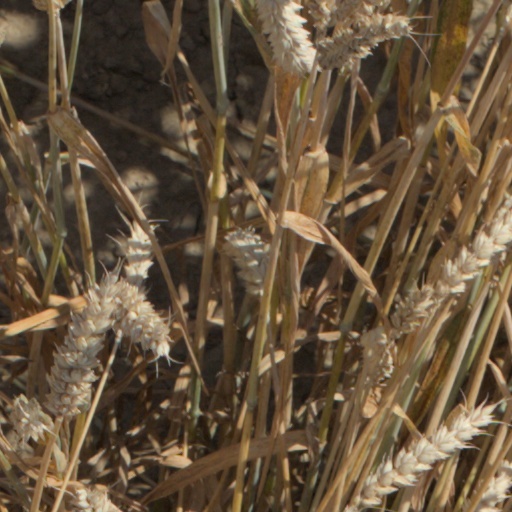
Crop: wheat